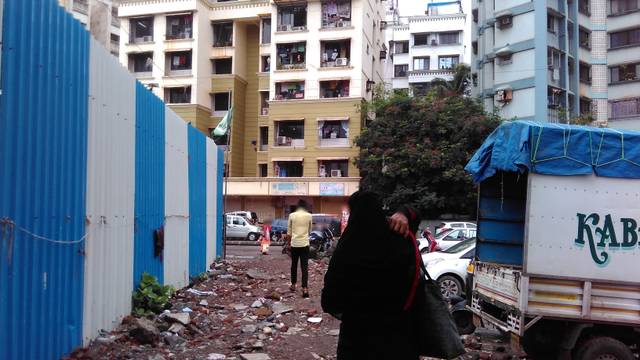
Region: India
Coordinates: 19.063, 72.88